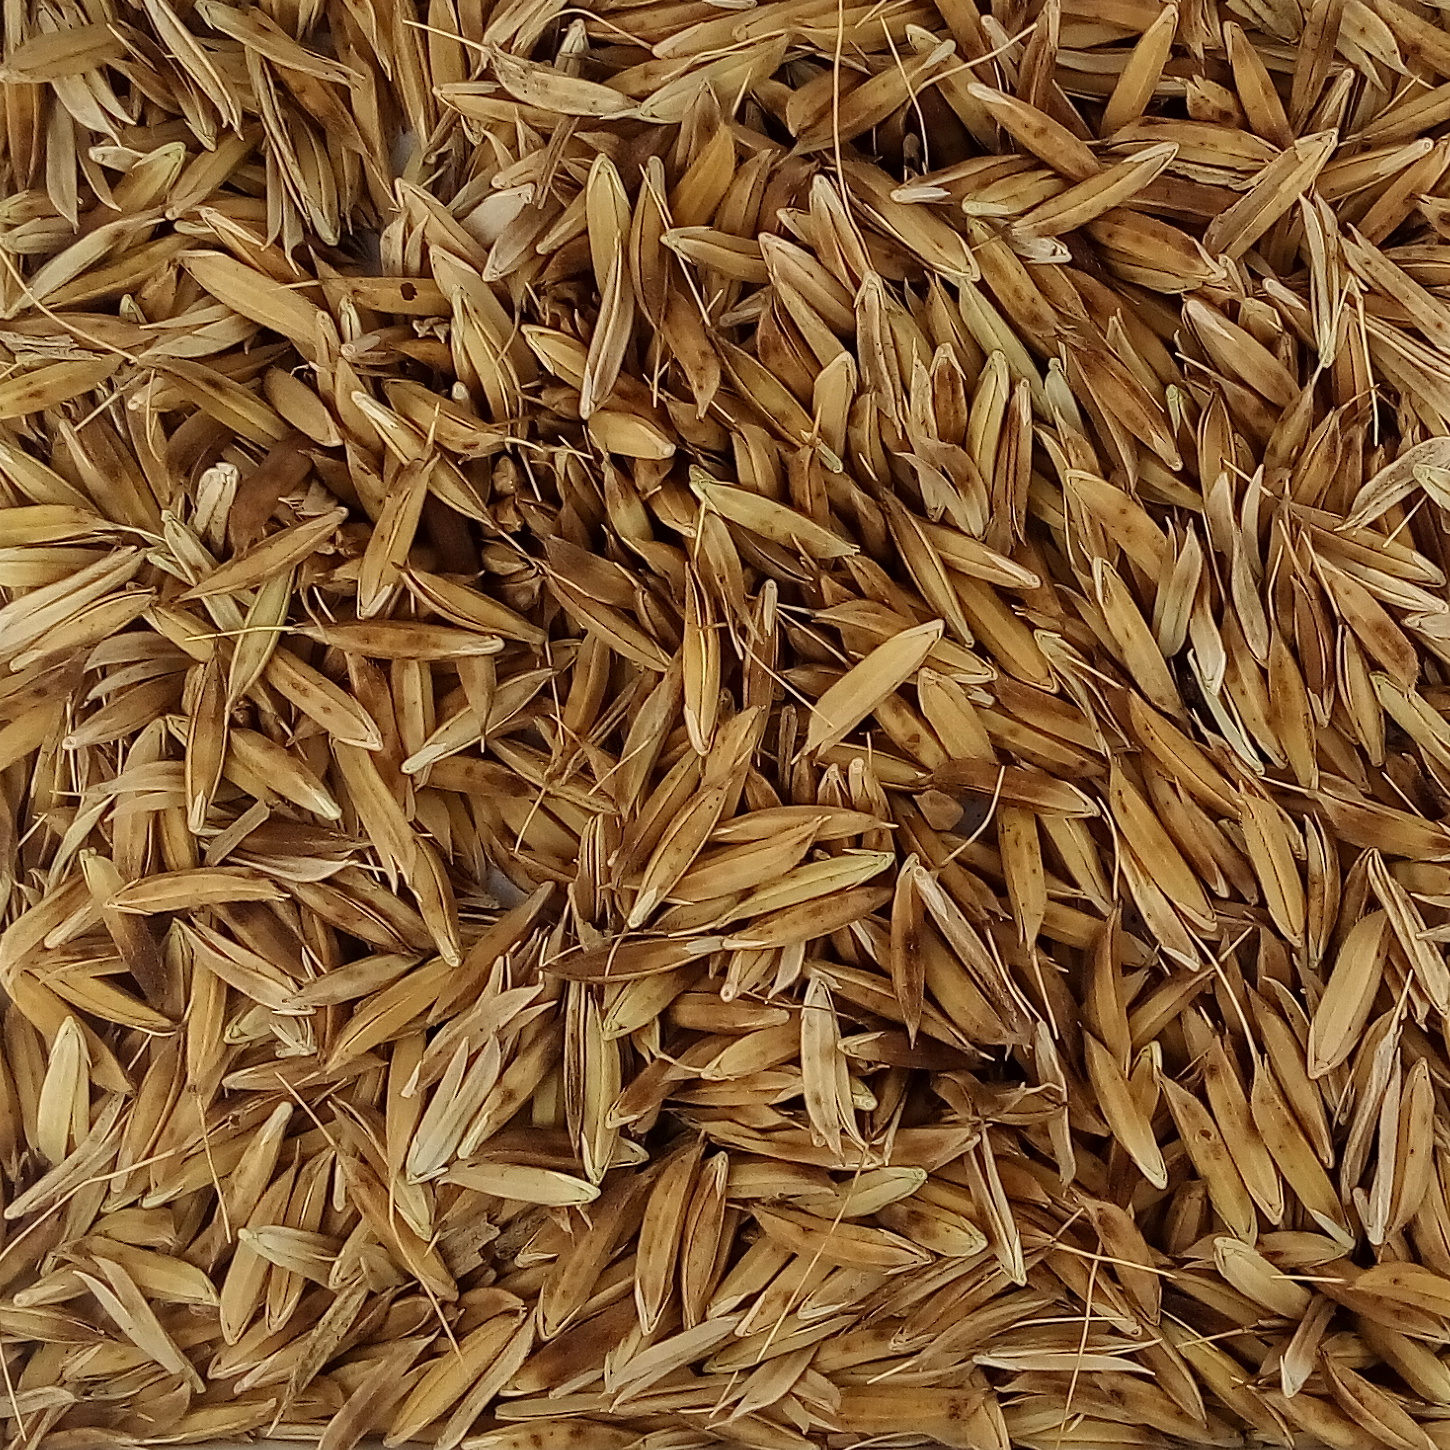
Rice seed variety: DHBT_3